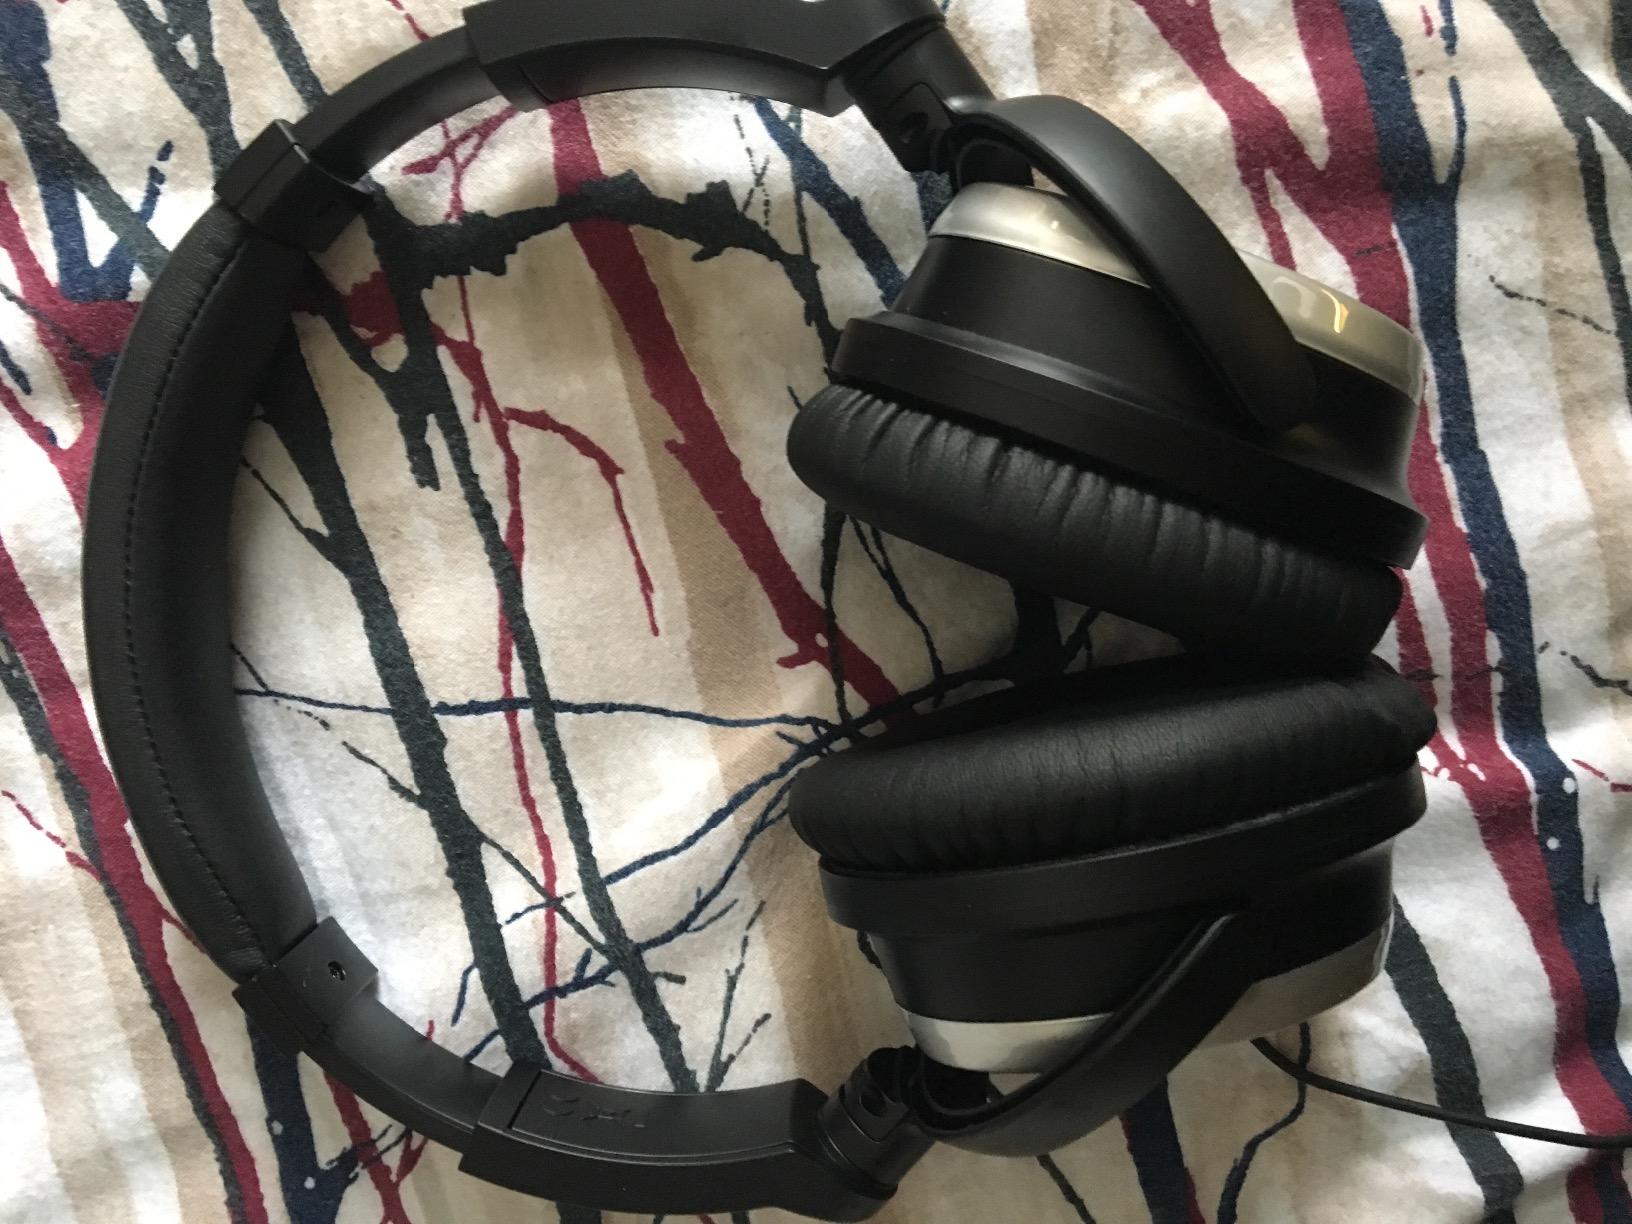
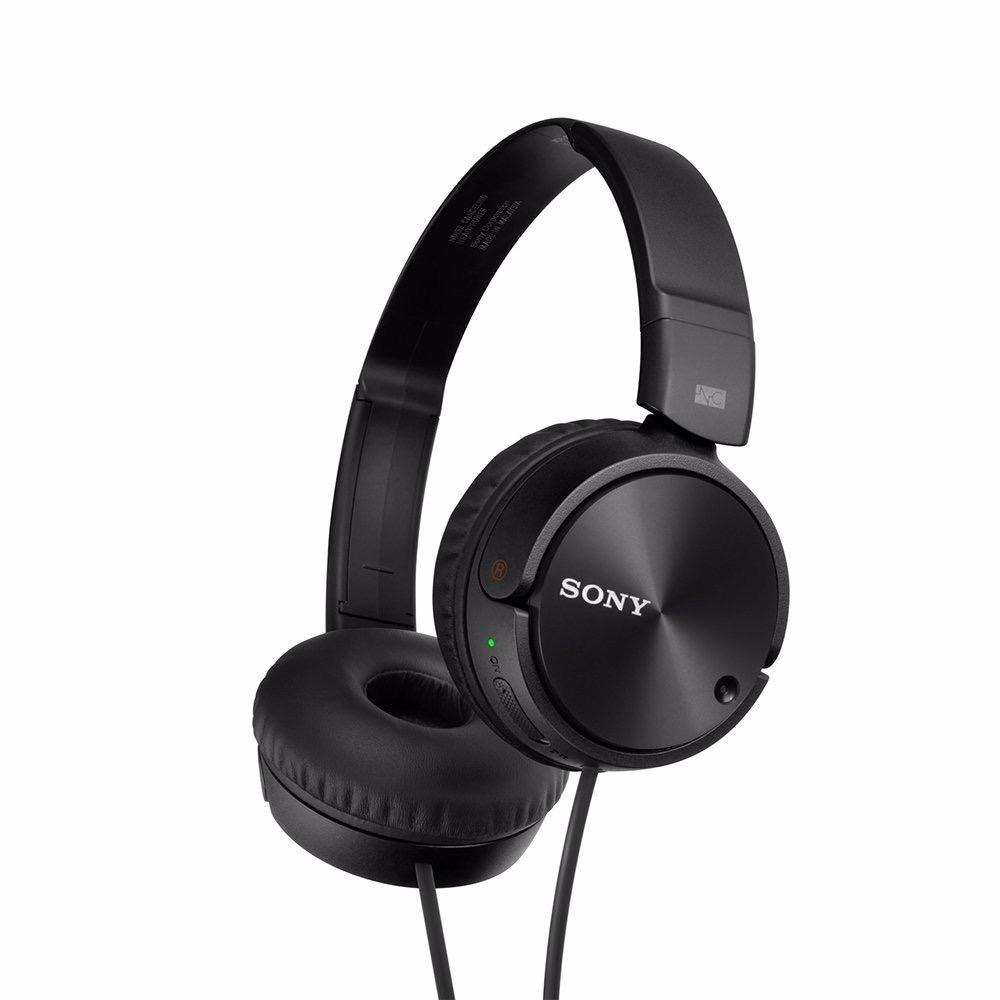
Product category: headphones
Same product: no